Arturo Faldi

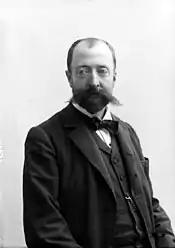
Arturo Faldi; photograph by

Arturo Faldi (27 July 1856, Florence, Grand Duchy of Tuscany - 30 May 1911, Florence) was an Italian painter; associated with the Macchiaioli.